James Longstreet

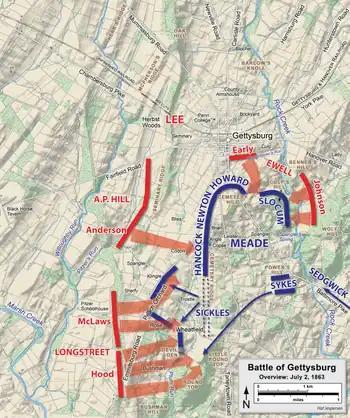
Map with lines and arrows showing troops movements

Despite this criticism, the following day was, according to Wert, one of Longstreet's finest performances of the war. After his attacks on the 29th, Pope came to believe with little evidence that Jackson was in retreat. He ordered a reluctant Porter to pursue, and his corps collided with Jackson's men and suffered heavy casualties. The attack exposed the Union left flank, and Longstreet took advantage of this by launching a massive assault on the Union flank with over 25,000 men. For over four hours they "pounded like a giant hammer" with Longstreet actively directing artillery fire and sending brigades into the fray. Longstreet and Lee were together during the assault and both of them came under Union artillery fire. Although the Union troops put up a furious defense, Pope's army was forced to retreat in a manner similar to the embarrassing Union defeat at First Bull Run, fought on roughly the same battleground. Longstreet gave the credit for the victory to Lee, describing the campaign as "clever and brilliant". It established a strategic model he believed to be ideal—the use of defensive tactics within a strategic offensive. On September 1, Jackson's corps moved to cut off the Union retreat at the Battle of Chantilly. Longstreet's men remained on the field to fool Pope into thinking that Lee's entire army was still on his front.